Thomas Posthumous Hoby

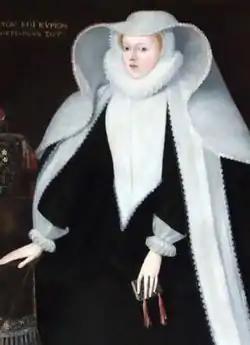
Portrait of Hoby's mother Elizabeth Hoby, at Bisham Abbey

Hoby was the younger son of Sir Thomas Hoby (1530–1566), the English Ambassador to France in 1557, by his wife, Elizabeth Cooke. Elizabeth was one of the daughters of the humanist Sir Anthony Cooke (1504–1576). Hoby was born after his father's death, which led to his gaining the additional name Posthumus. His sisters Elizabeth and Anne died within a few days of each other in February 1571. His elder brother was the diplomat and scholar Sir Edward Hoby (1560–1617). Hoby was also a nephew of Sir Philip Hoby, Master-General of the Ordnance and an English ambassador to the Holy Roman Empire.